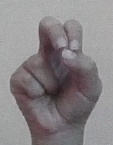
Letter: gaaf